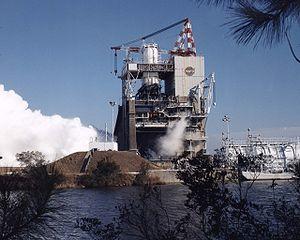
Le John C. Stennis Space Center, situé dans le comté de Hancock, le long du Mississippi dans l'État du Mississippi, est le plus important des bancs d'essais de moteurs-fusées de la NASA.